Laura Emeline Eames Chase

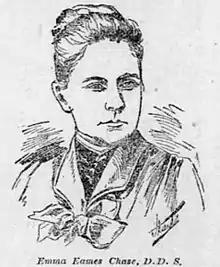
Emma Eames Chase, DDS

Laura Emeline Eames was born on February 12, 1856, and died October 12, 1917. She also used the name Emma Eames Chase.